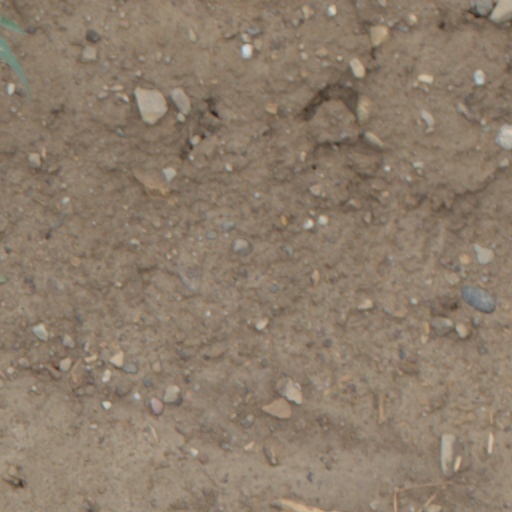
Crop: wheat